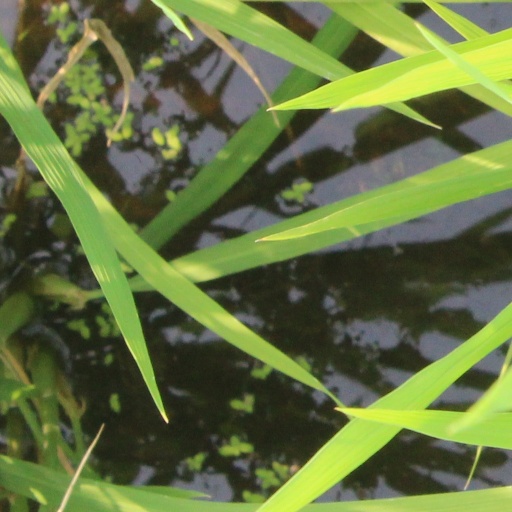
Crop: rice